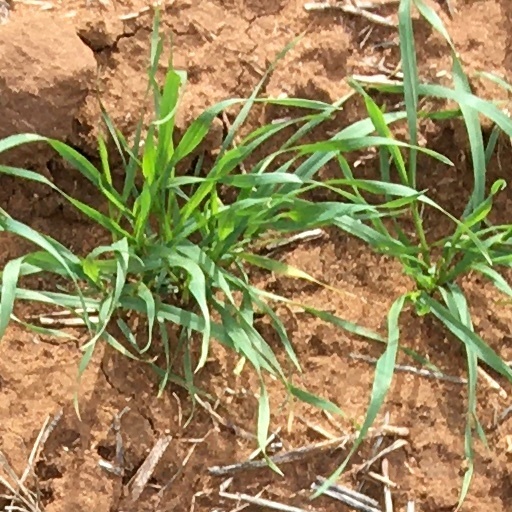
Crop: wheat